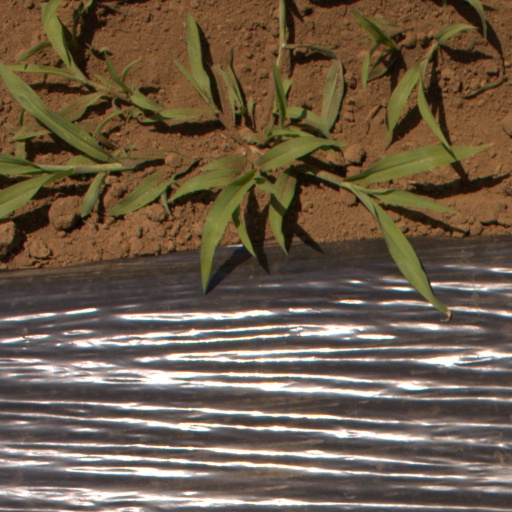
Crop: Jerusalem artichoke